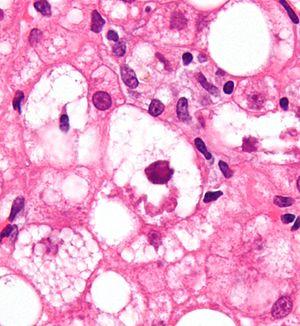
Les corps de Mallory entrent le plus souvent dans le cadre d'une hépatopathie alcoolique. Ils représentent des amas résiduels de microfilaments consécutifs à la toxicité de l’alcool et de ses métabolites.